Finn Kelly

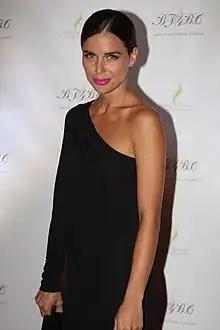
Finn was introduced as the former boyfriend of Elly Conway, played by Jodi Anasta ("pictured"), who worries that he will cause trouble for her professionally.

Finn is hired by Erinsborough High principal Susan Kennedy (Jackie Woodburne) to replace teacher Brad Willis (Kip Gamblin). He is described as being "charismatic and affable", as well as a "progressive and respected school teacher". Of his similarities to the character, Mills told Colin Vickey of the "Herald Sun": "They told me that he was handsome and charming and I went 'yeah, I can do that'. He loves kids. He is like Robin Williams in "Dead Poets Society". He wants to make a difference in this world as an educator. That is my modus operandi as well. I love helping out kids and teaching." Daniel Kilkelly of Digital Spy observed Finn was "warm, easygoing and friendly" upon his arrival. Claire Tonkin of Network Ten stated that Finn "brings an unexpected agenda, juicy secrets and oodles of charm." As Finn settles in, it becomes clear that there is more to him "than meets the eye", and the serial's executive producer, Jason Herbison called him "a really intriguing character". Vickery ("Herald Sun") noted that Finn "has a dark side", which led Mills to describe him as "driven". He explained that Finn does not let anything get in the way of what he wants and initially only the viewers would see this side of him. He added that Finn is "quite good at charming and manipulating people to convince them of his good intentions."